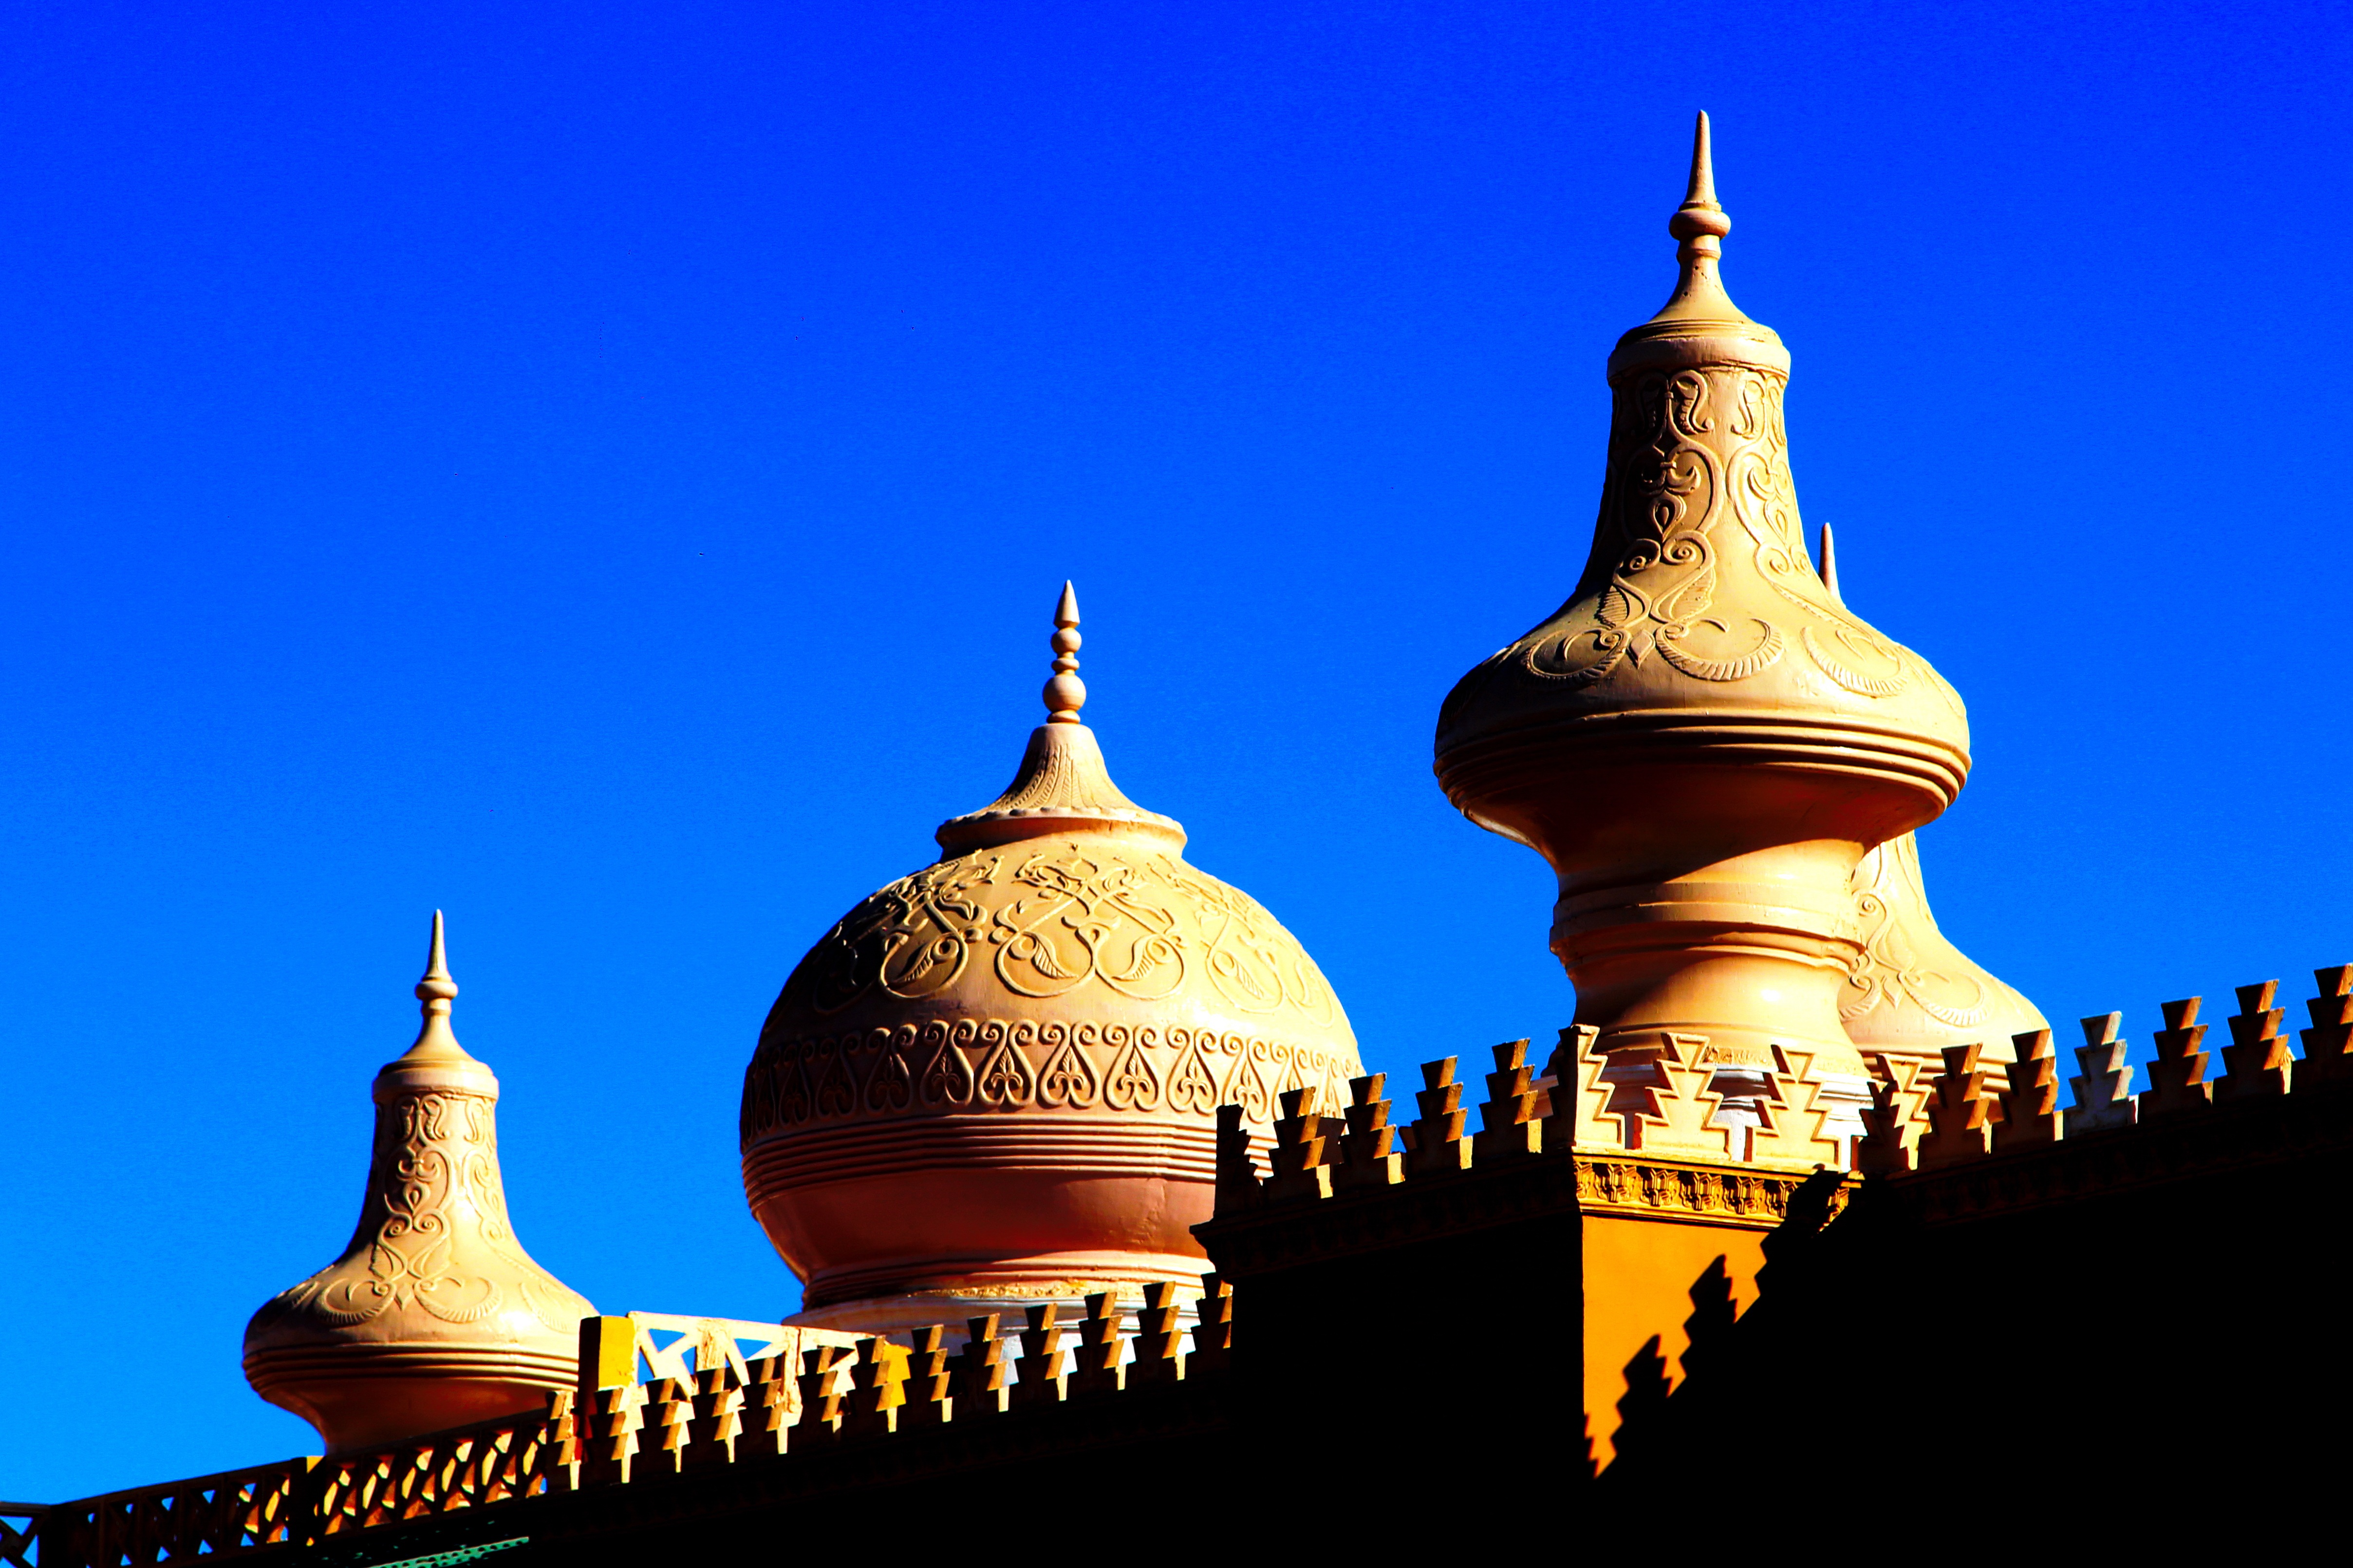
nature, sky, sun, desert, building, vacation, tower, journey, island, landmark, tourism, place of worship, egypt, temple, mosque, dome, pagoda, stupa, wat, beauty in nature, sights, historic site